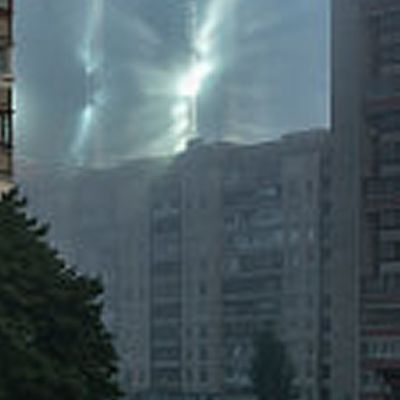
Cloud type: Altostratus (As)